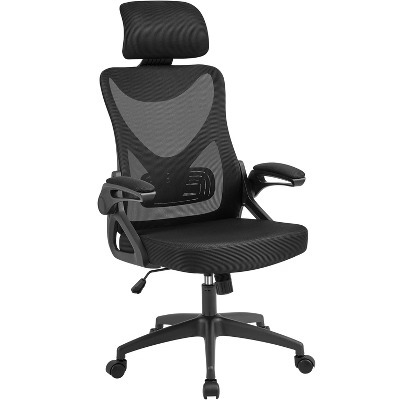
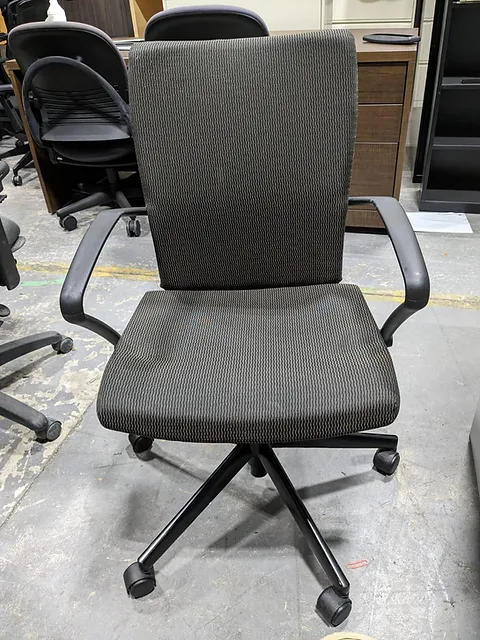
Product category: items_chair
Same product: no